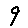
Label: 9